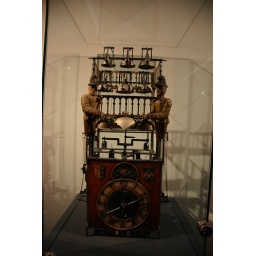
Musical clock on display in the Museum van Speelklok tot Pierement (from musical clock to street organ) in Utrecht